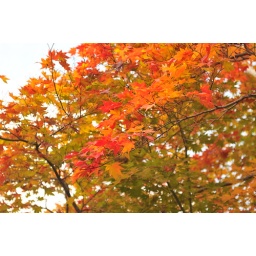
It is interesting to find green leaves, yellow leaves and red leaves in the same maple tree.